The Adventures of Tintin

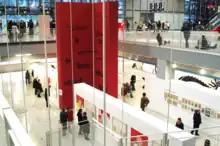
"Hergé" art exhibition at the Centre Georges Pompidou modern art museum in Paris, commemorating the centenary of Hergé's birth in 2007.

During Hergé's lifetime, parodies were produced of the "Adventures of Tintin", with one of the earliest appearing in Belgian newspaper "La Patrie" after the liberation of the country from Nazi German occupation in September 1944. Entitled (""Tintin in the Land of the Nazis""), the short and crudely drawn strip lampoons Hergé for working for a Nazi-run newspaper during the occupation.